Mercury Medalist

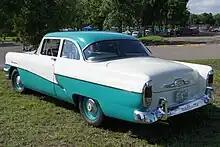
1956 Mercury Medalist 2-door sedan rear

For 1956, Mercury introduced two types of two-tone paint combinations, offering the traditional approach of a roof color over a different body color, and "Flo-tone" where the roof and lower body were painted in one color and the upper body painted in another color. There were a total of thirty-one two-tone combinations and twenty-eight "Flo-tone" combinations. The listed retail price was US$2,254 ($ in dollars ) for the 2-Door Sedan and 20,582 were assembled.